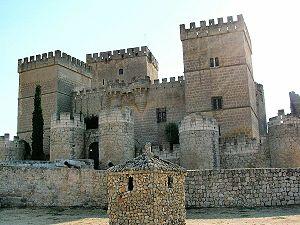
Cette liste non exhaustive répertorie les principaux châteaux en Espagne. Ils sont classés par communauté autonome.
Ampudia est une municipalité de la province de Palencia, dans la communauté autonome de Castille-et-León, en Espagne située dans la comarque de Tierra de Campos.